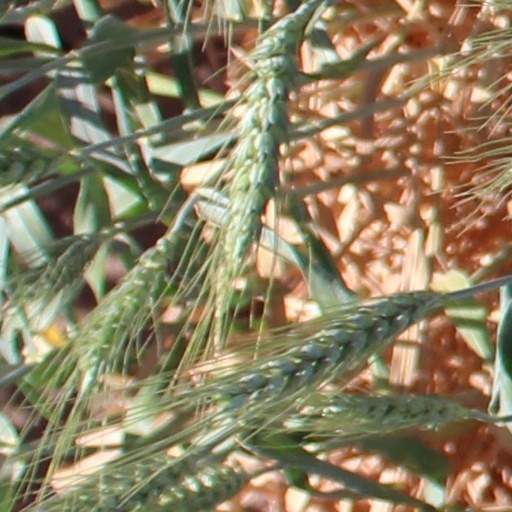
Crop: wheat